Pi'erre Bourne

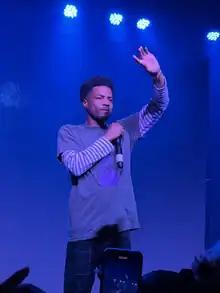
Jenks performing in 2022

Jordan Timothy Jenks (born September 19, 1993), known professionally as Pi'erre Bourne, is an American record producer, rapper, singer, songwriter, and audio engineer. He is known for producing the 2017 singles "Magnolia" for Playboi Carti and "Gummo" for 6ix9ine, both of which entered the top 30 of the U.S. "Billboard" Hot 100. He has worked extensively with artists including Playboi Carti, Lil Uzi Vert, Lil Yachty, Young Thug, Juice Wrld, Young Nudy, Trippie Redd, Kanye West, Drake, Nav, Duwap Kaine, and 21 Savage.